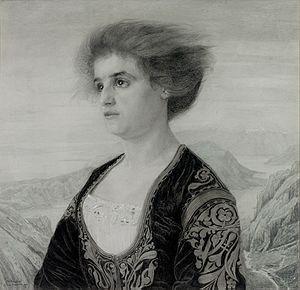
Emilie Mediz-Pelikan, née à Vöcklabruck le 2 décembre 1861 et morte à Leubnitz-Neuostra le 19 mars 1908, est une peintre et lithographe austro-hongroise, épouse du peintre Karl Mediz